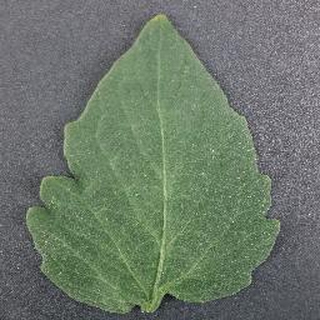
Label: healthy_tomato